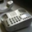
Label: telephone